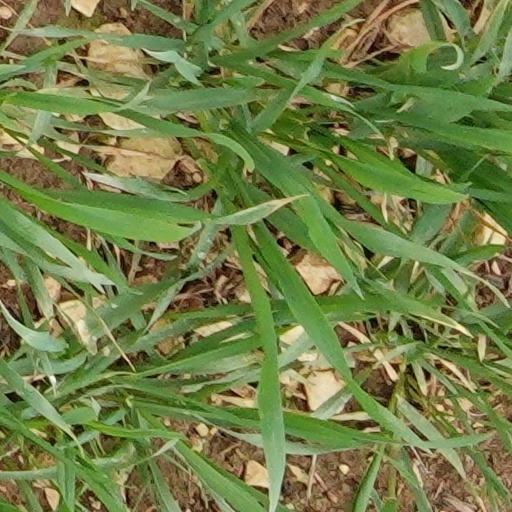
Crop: wheat